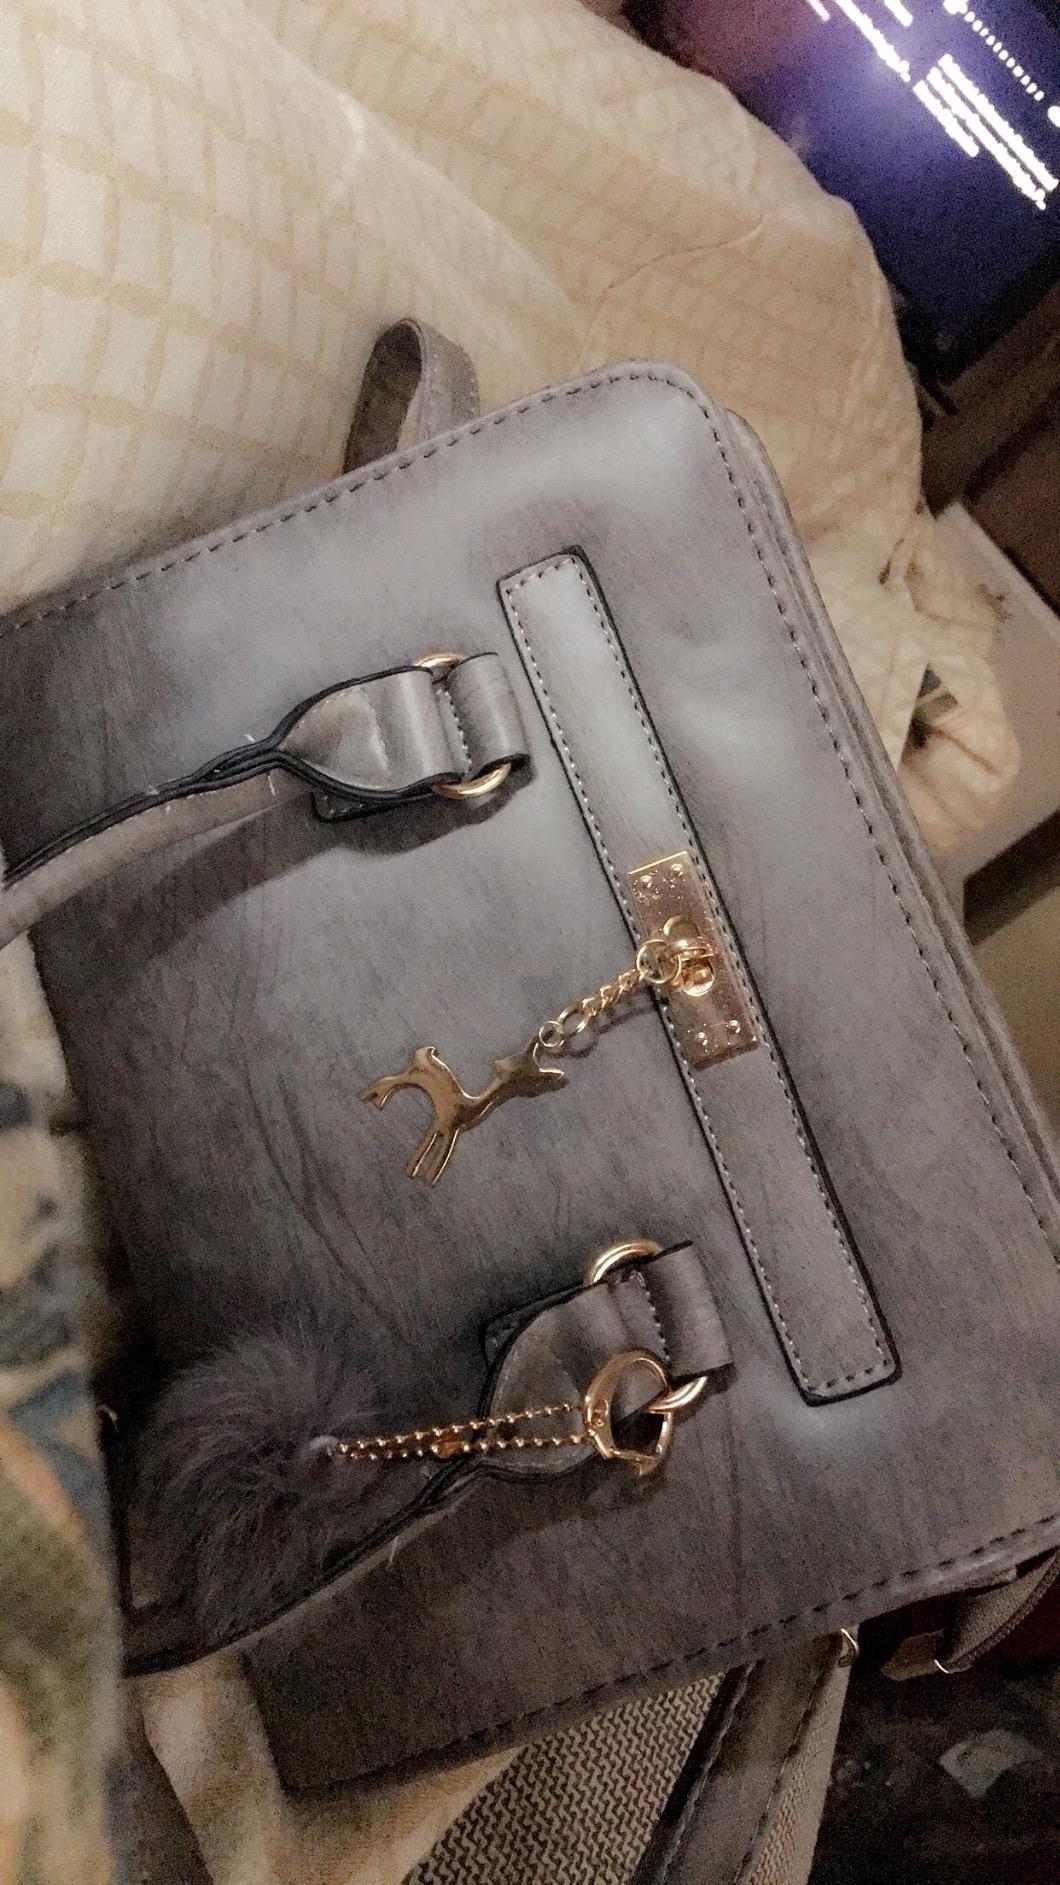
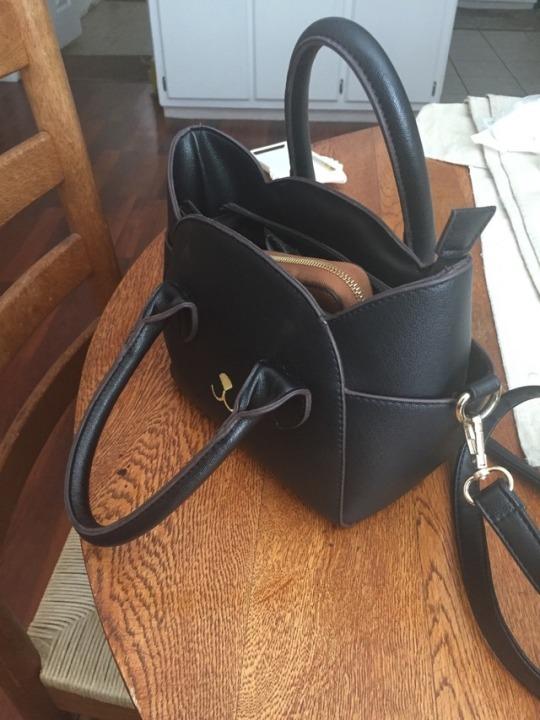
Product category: accessories_handbag
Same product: no